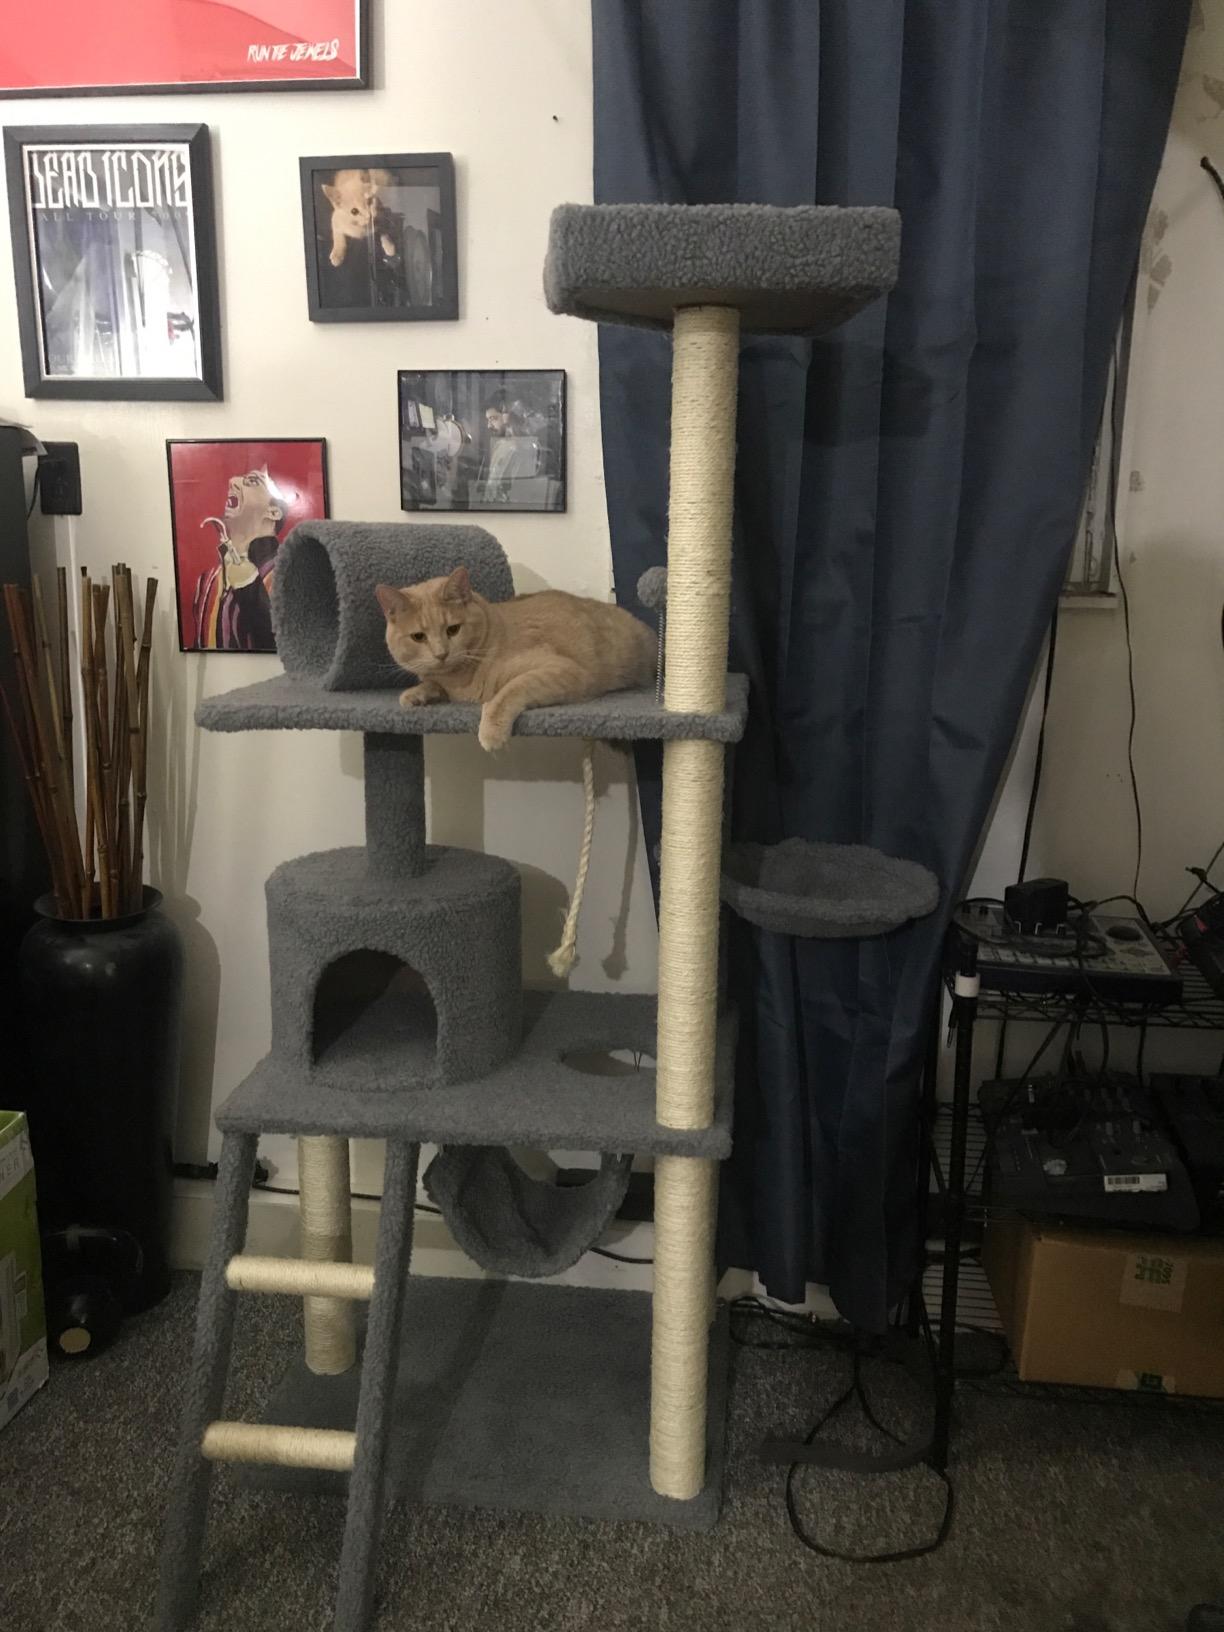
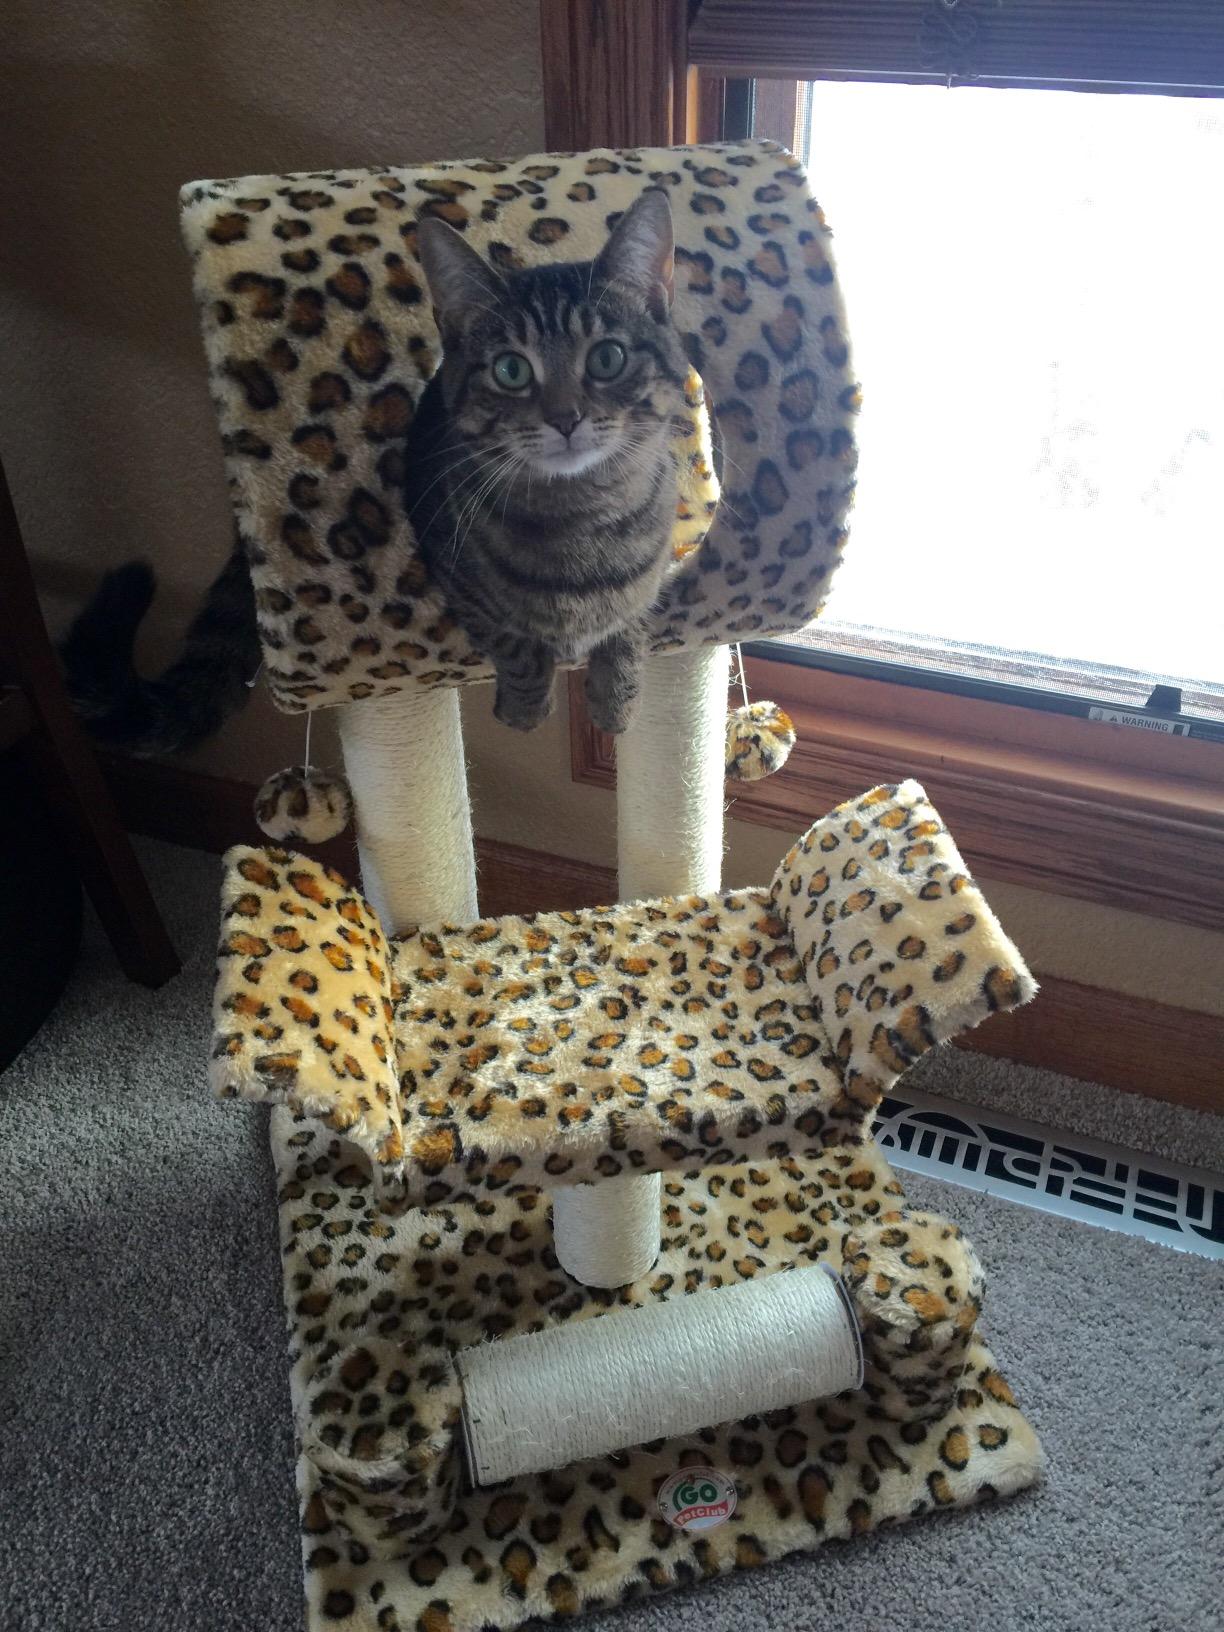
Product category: items_cat tree
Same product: no